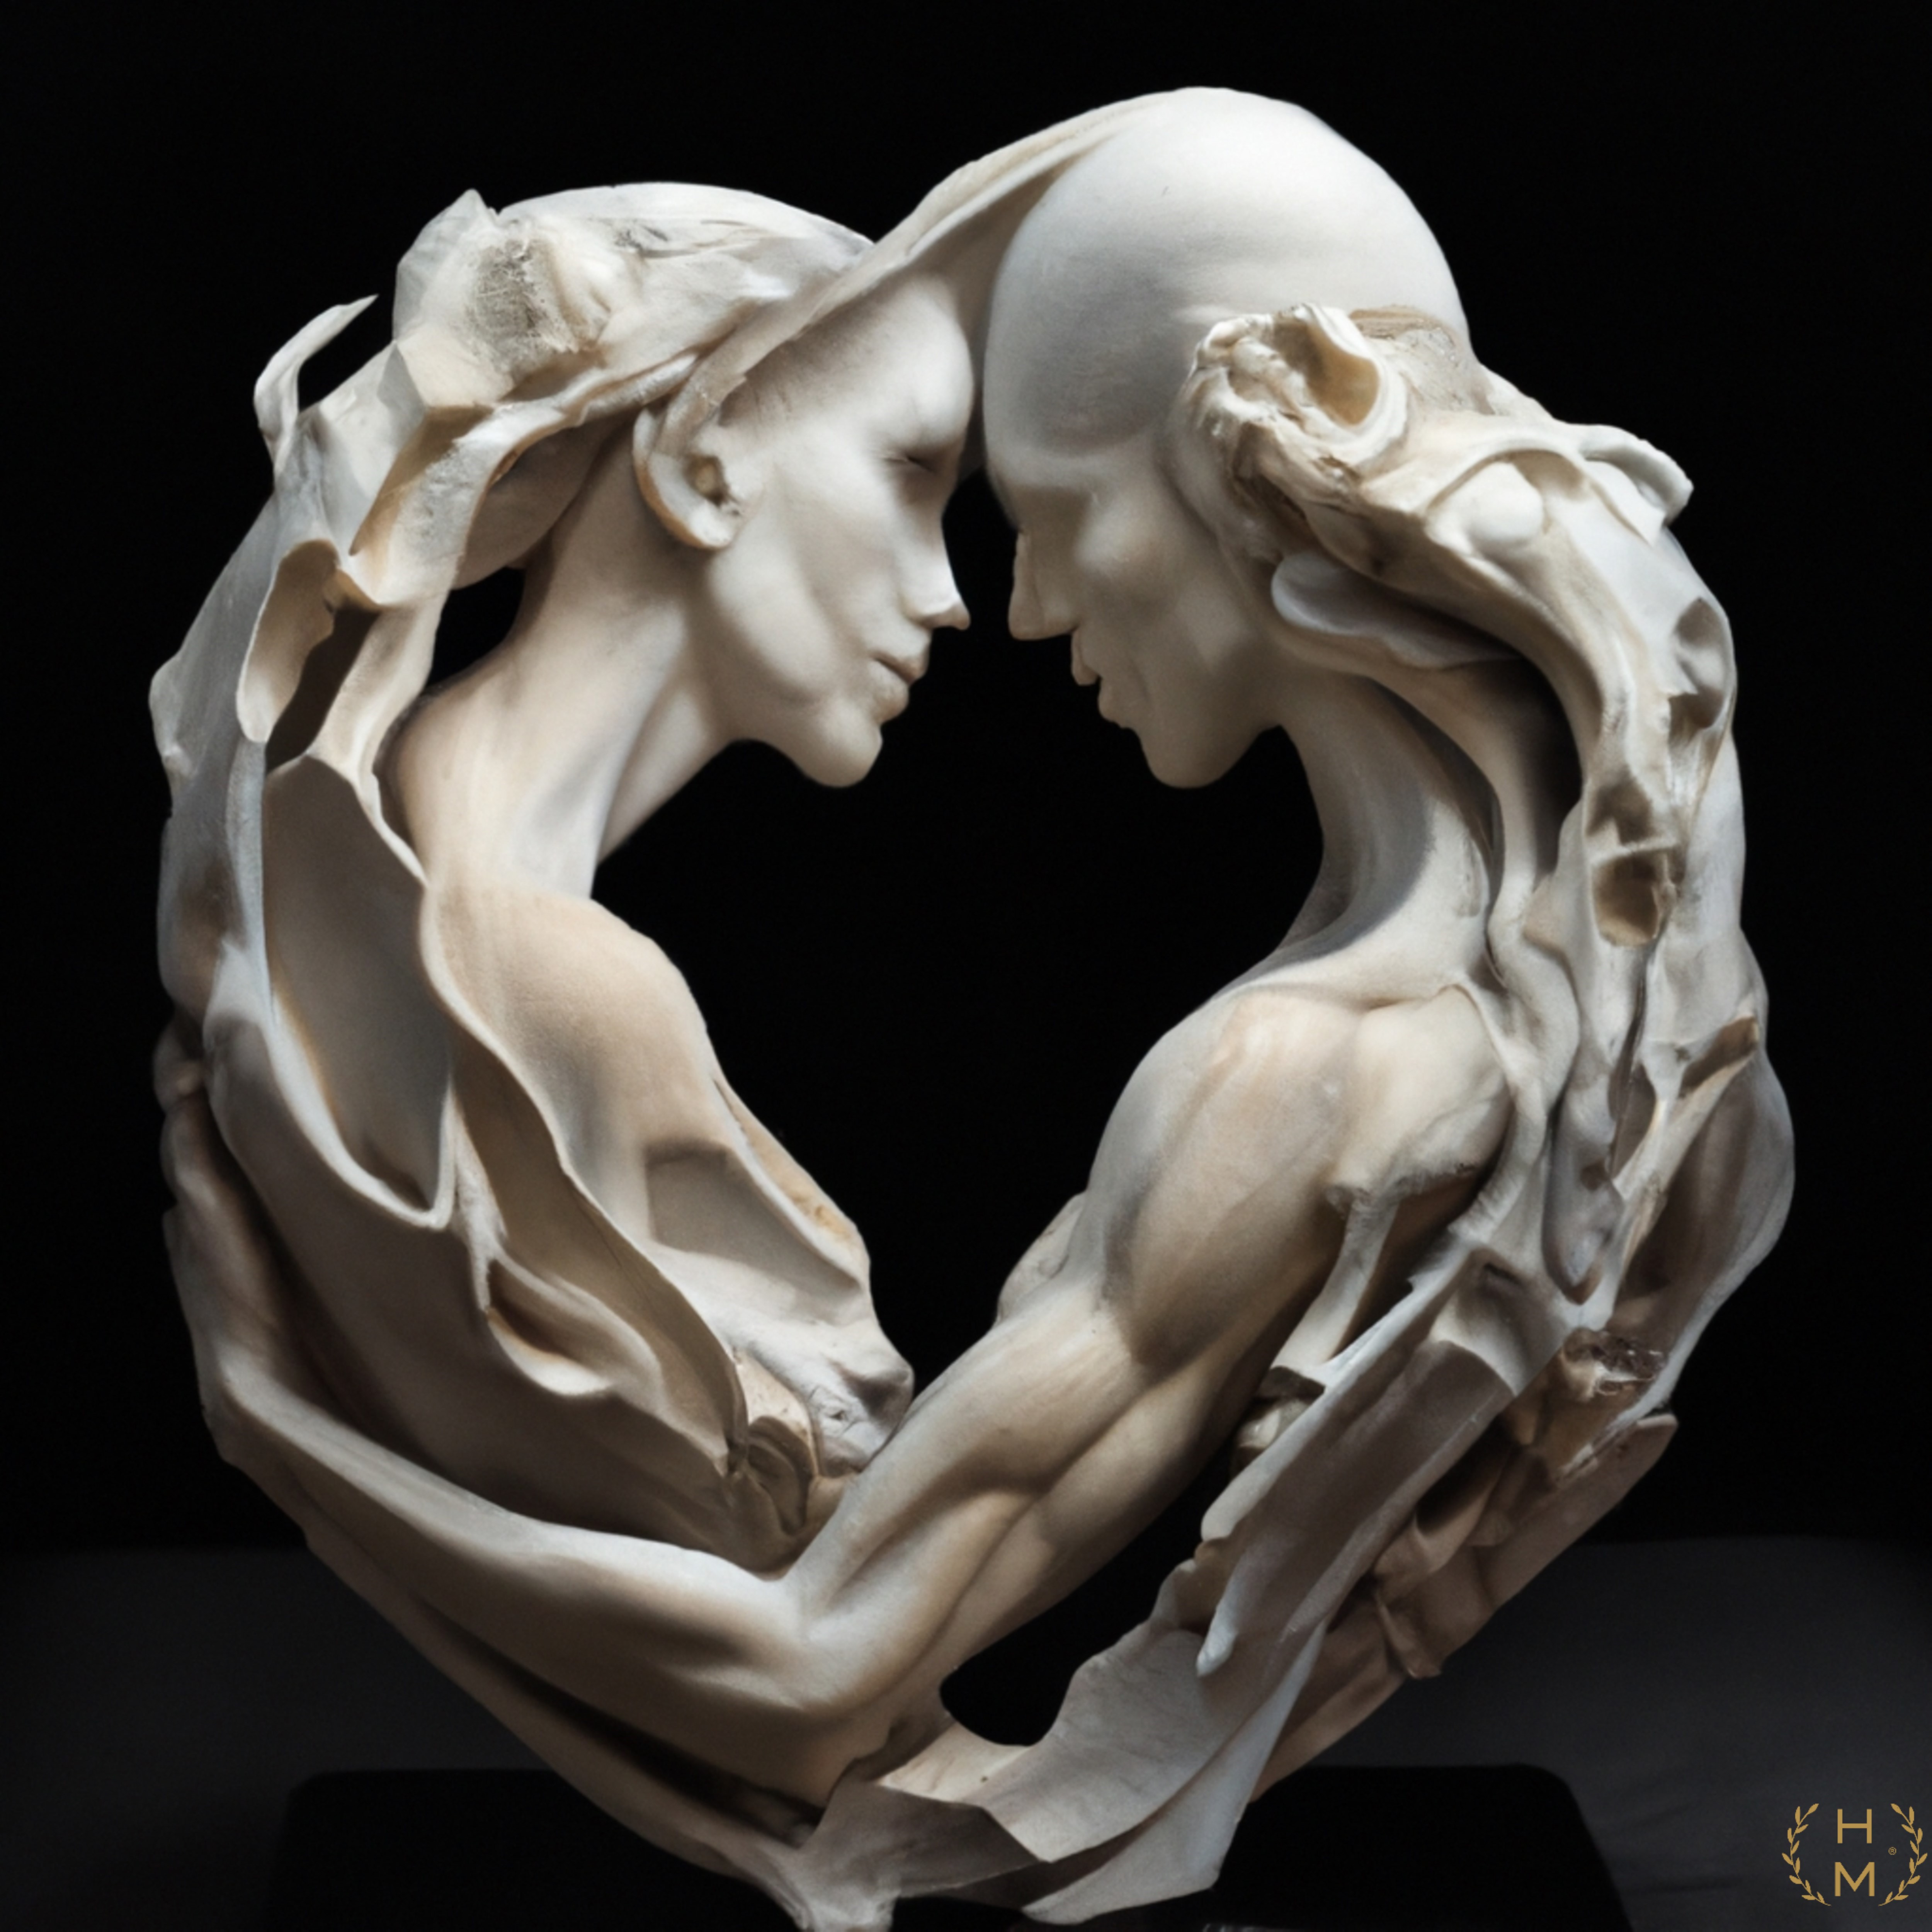
painting, art, artist, artwork, drawing, contemporary art, photography, illustration, paint, love, design, sketch, fine art, abstract art, creative, abstract, acrylic painting, nature, watercolor, art gallery, oil painting, gallery, modern art, abstract painting, digital art, contemporary painting, art collector, style, girl, woman, fashion, mort, jaw, gesture, sculpture, statue, font, ceramic, artifact, serveware, classical sculpture, fashion accessory, carving, nonbuilding structure, metal, porcelain, heart, jewellery, stone carving, supernatural creature, figurine, fictional character, rose order